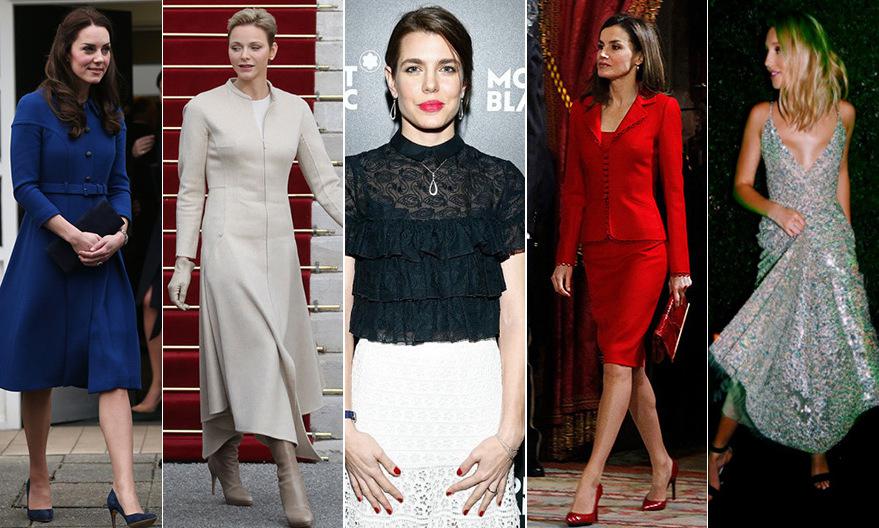
the best in royal style
Relation: Subjective